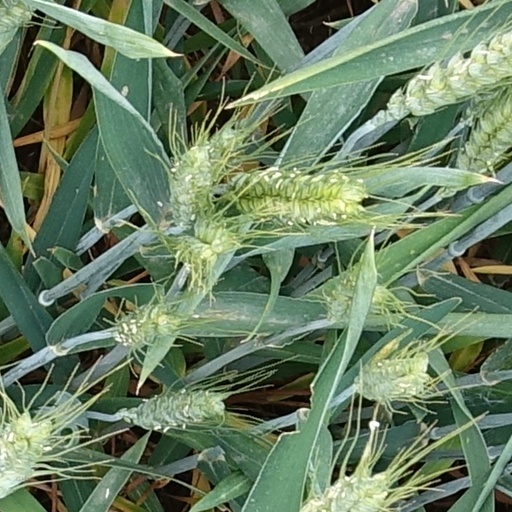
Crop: wheat